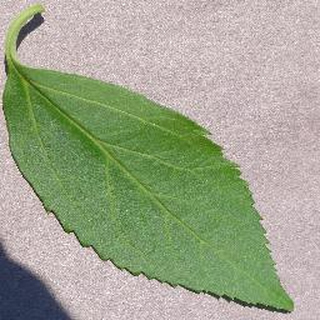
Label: healthy_cherry